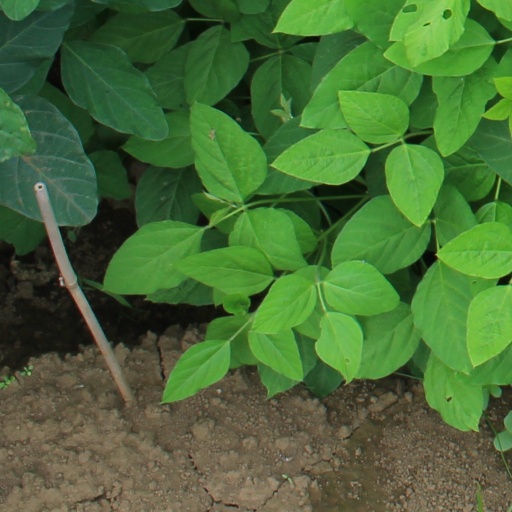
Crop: soybean